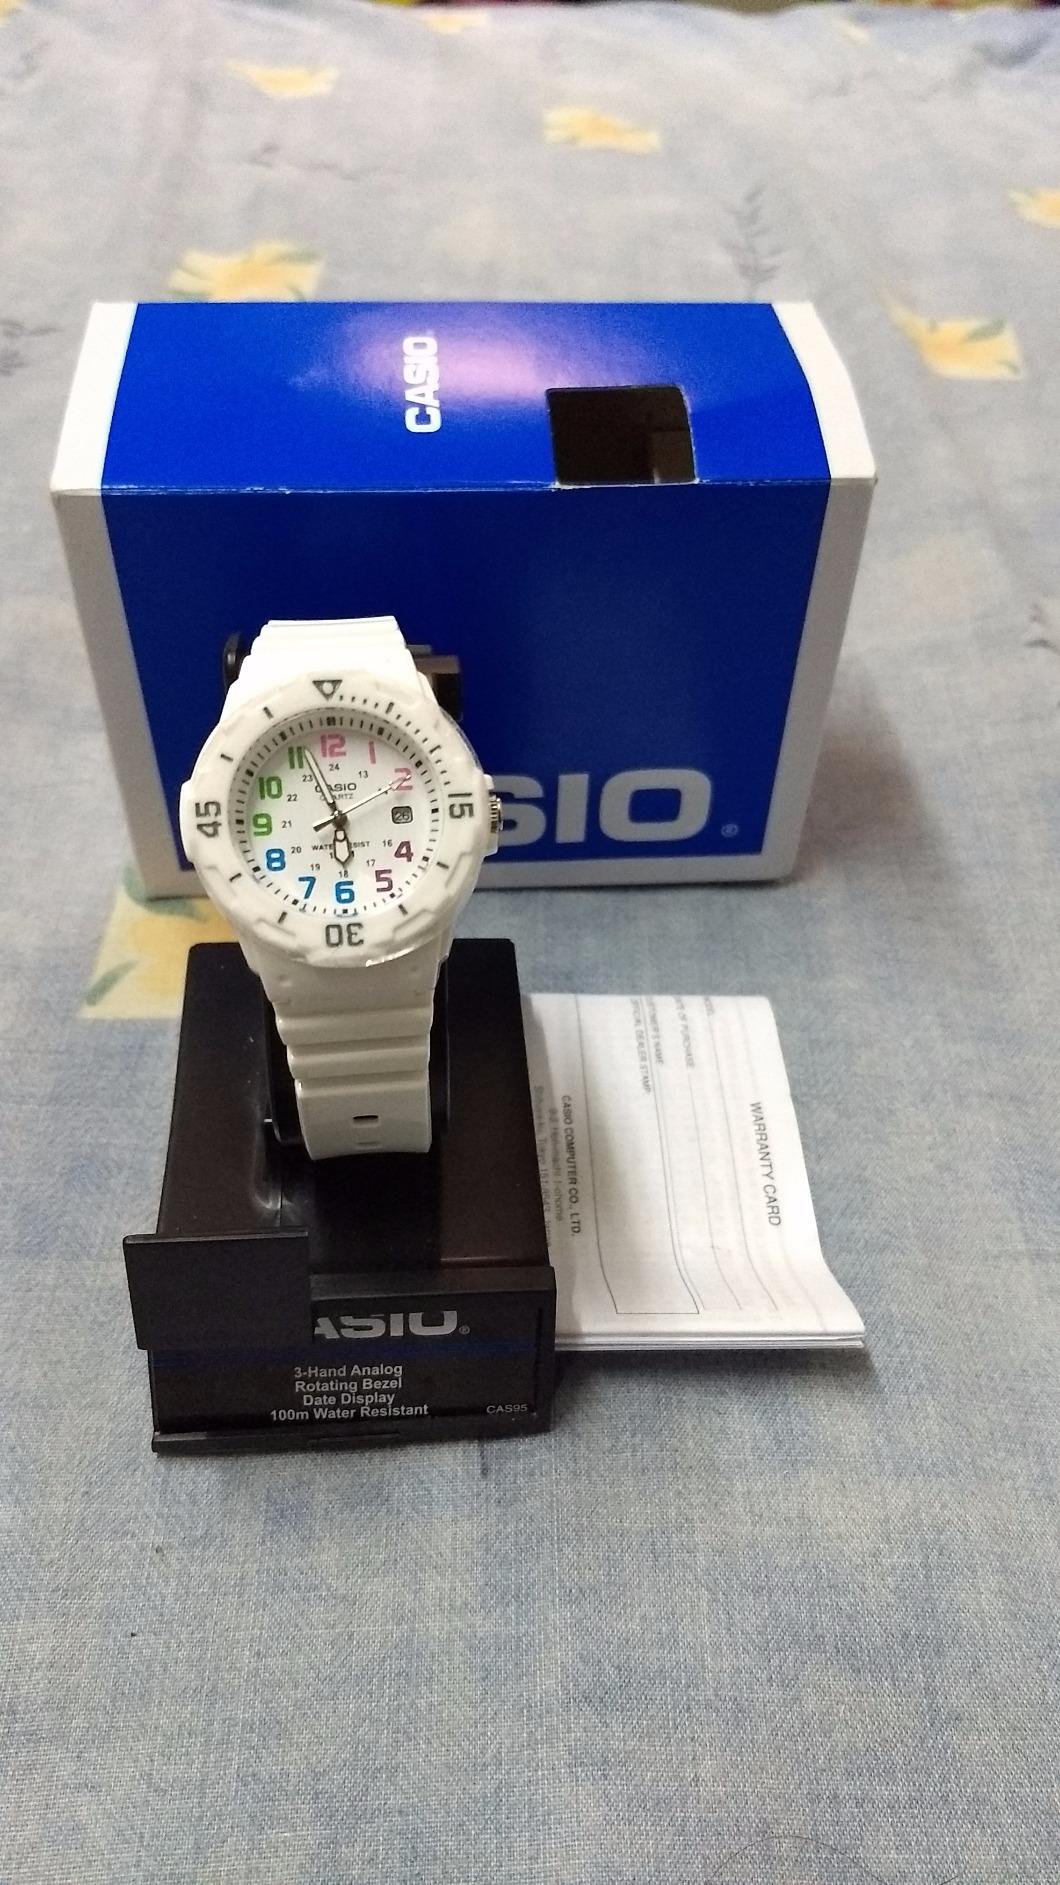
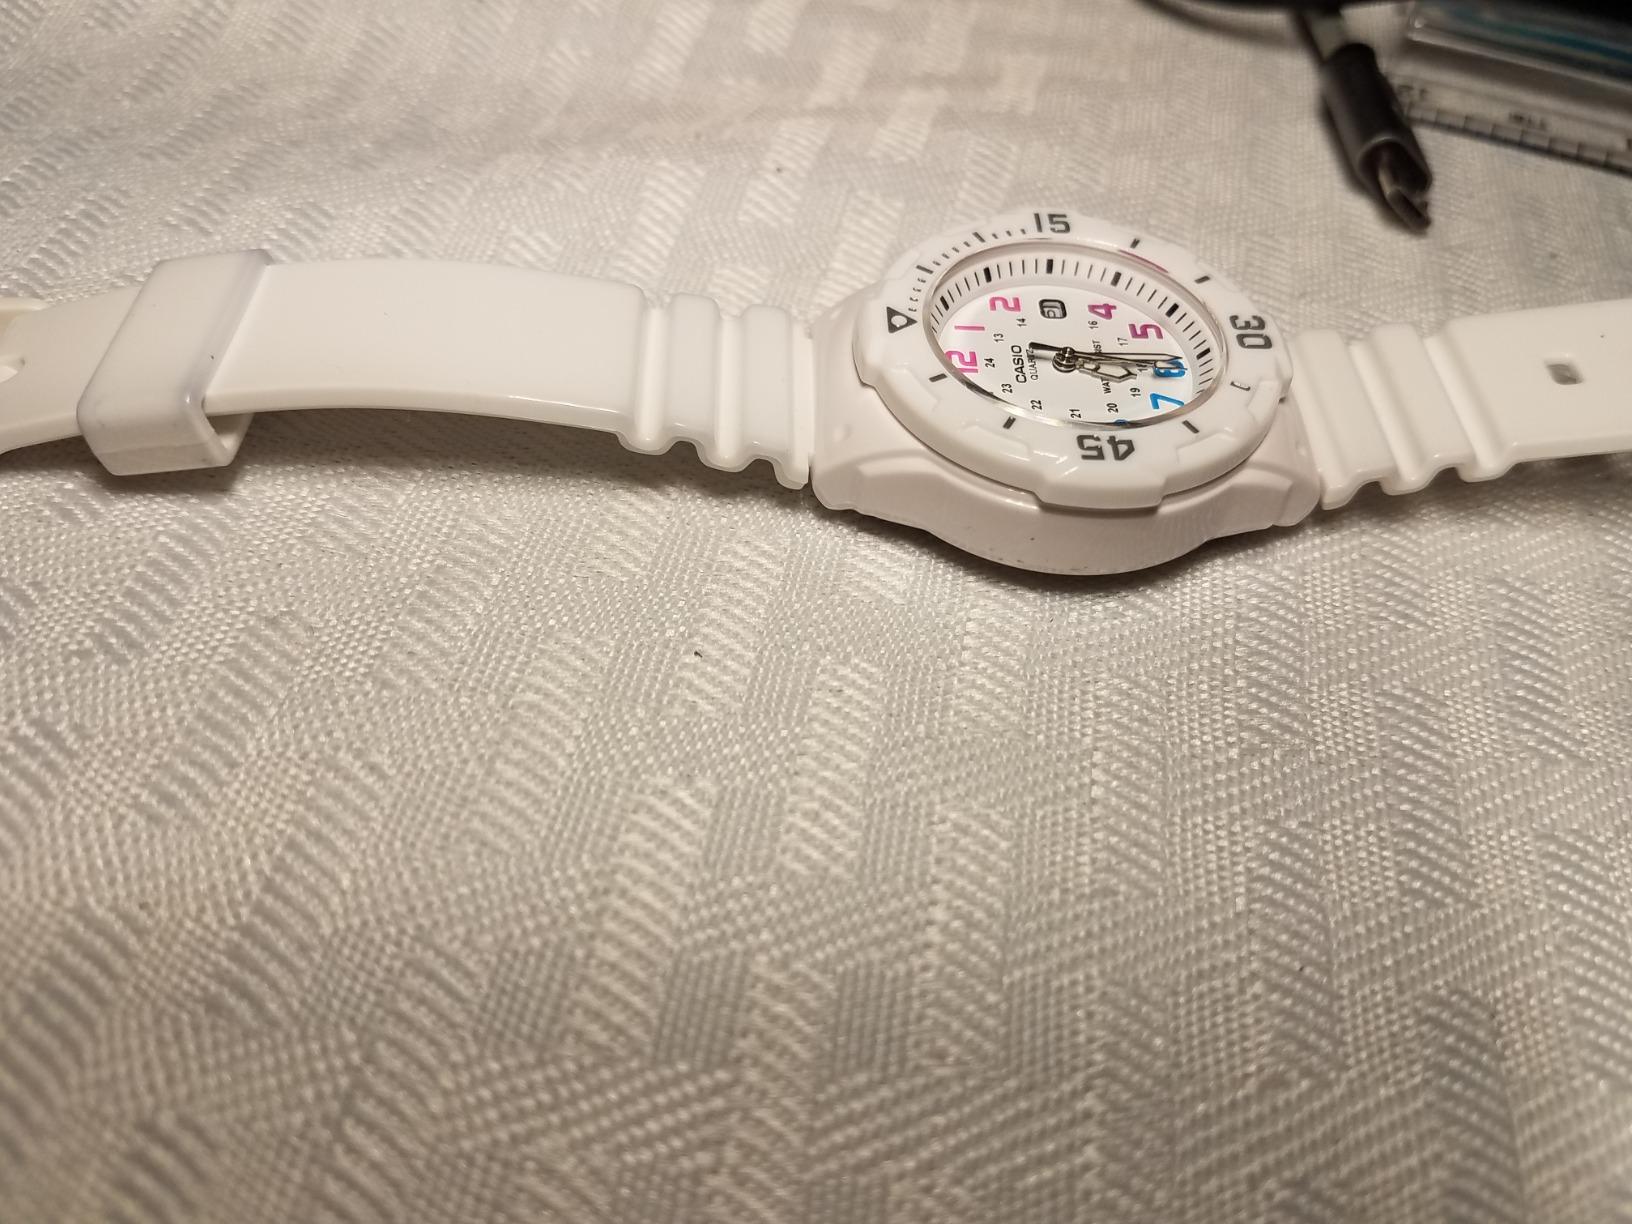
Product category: accessories_watch
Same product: yes